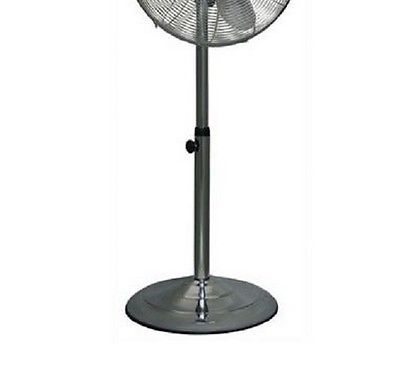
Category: fan